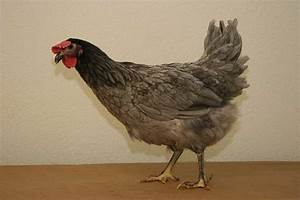
Label: chicken